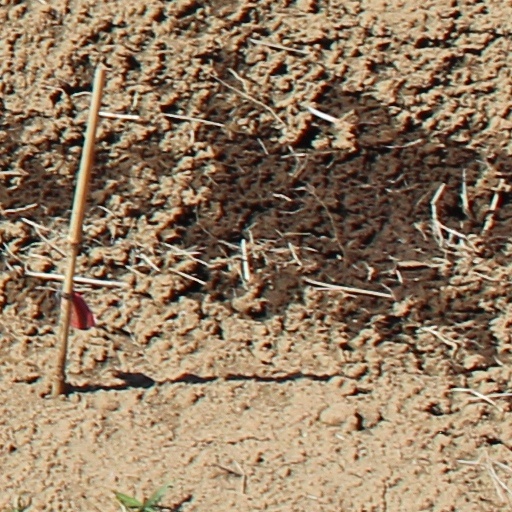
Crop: wheat